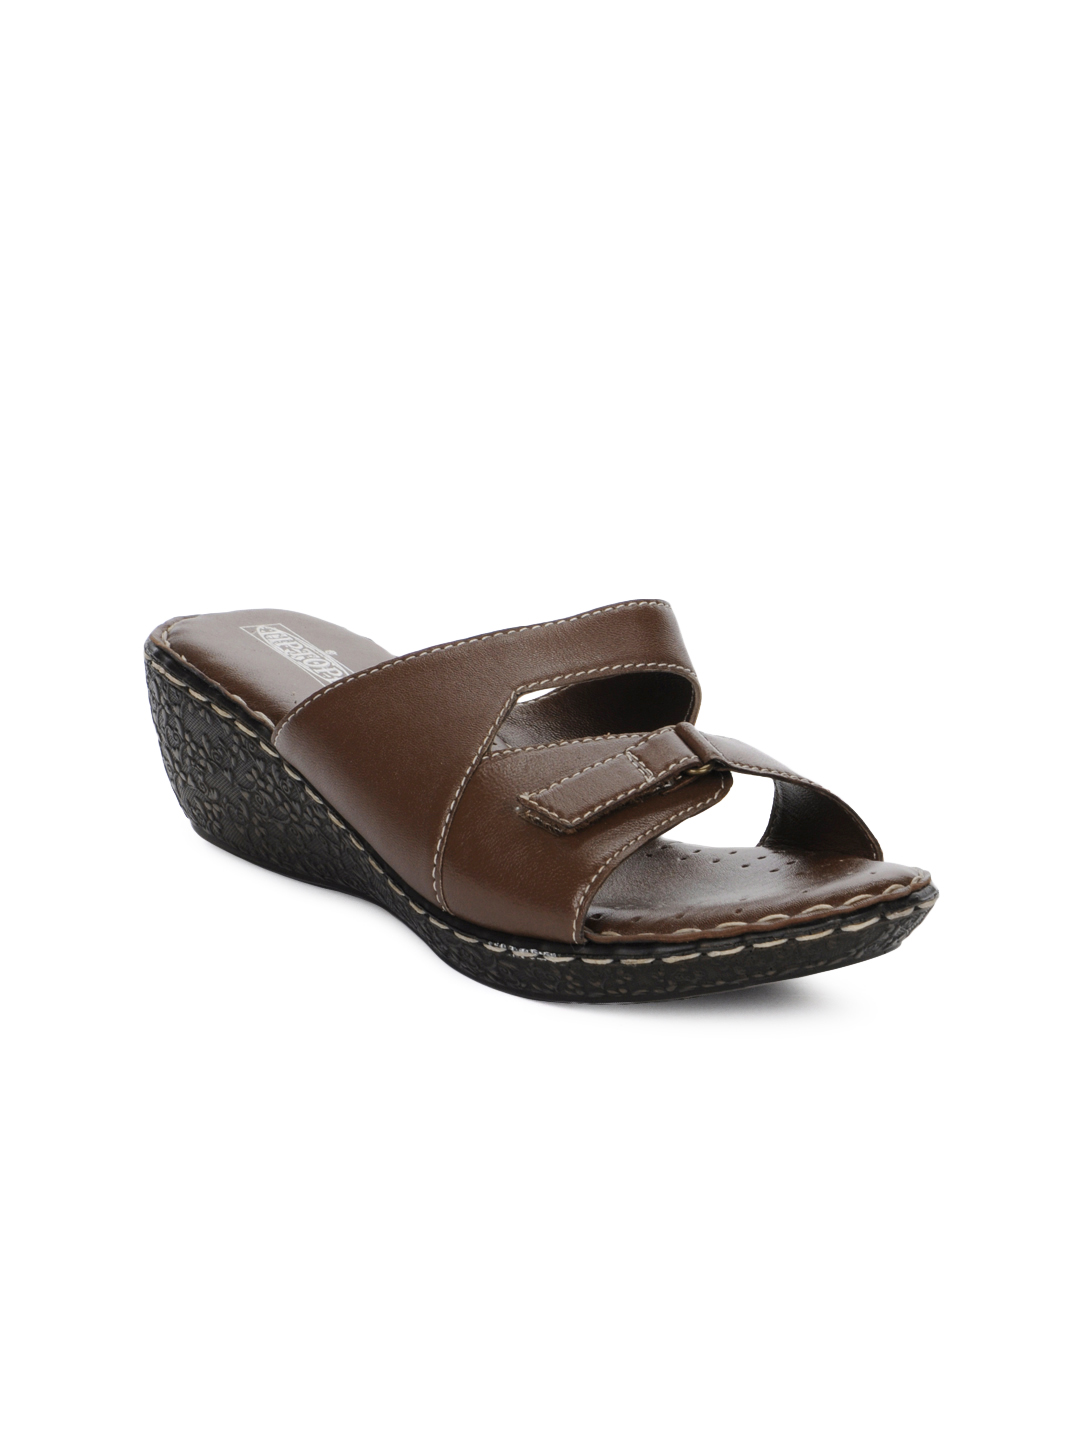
Tiptopp Women Brown Wedges
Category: Footwear / Shoes / Heels
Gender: Women
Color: Brown
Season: Summer 2012
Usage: Casual